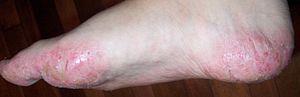
La dyshidrose, ou dysidrose, est une forme d'eczéma, dit « eczéma bulleux », surtout présent sur les faces palmaires et/ou plantaires. Le nom de cette maladie signifie « mauvaise sueur », car on considérait autrefois que le liquide qui se formait à l'intérieur des petites cloques était une sorte de sueur.